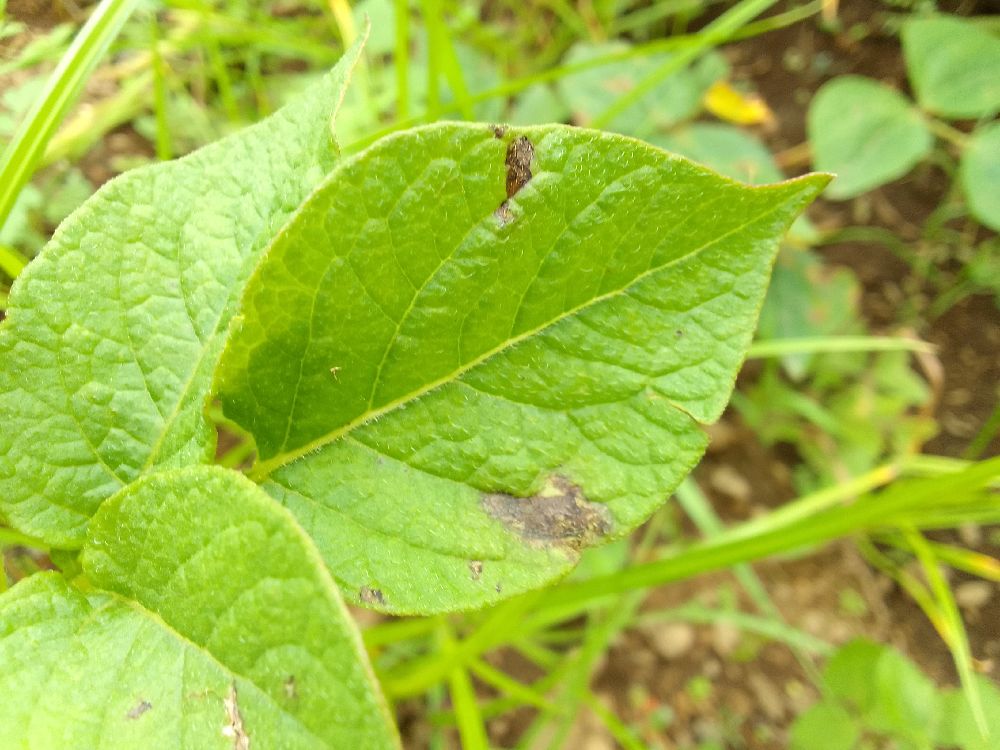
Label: Late blight